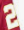
Number: 2